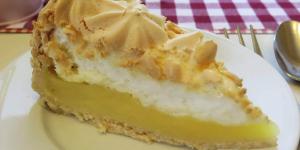
lemon pie